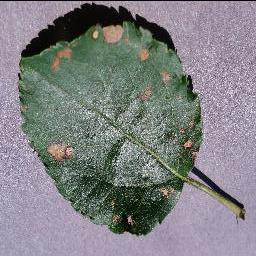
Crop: apple
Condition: black_rot